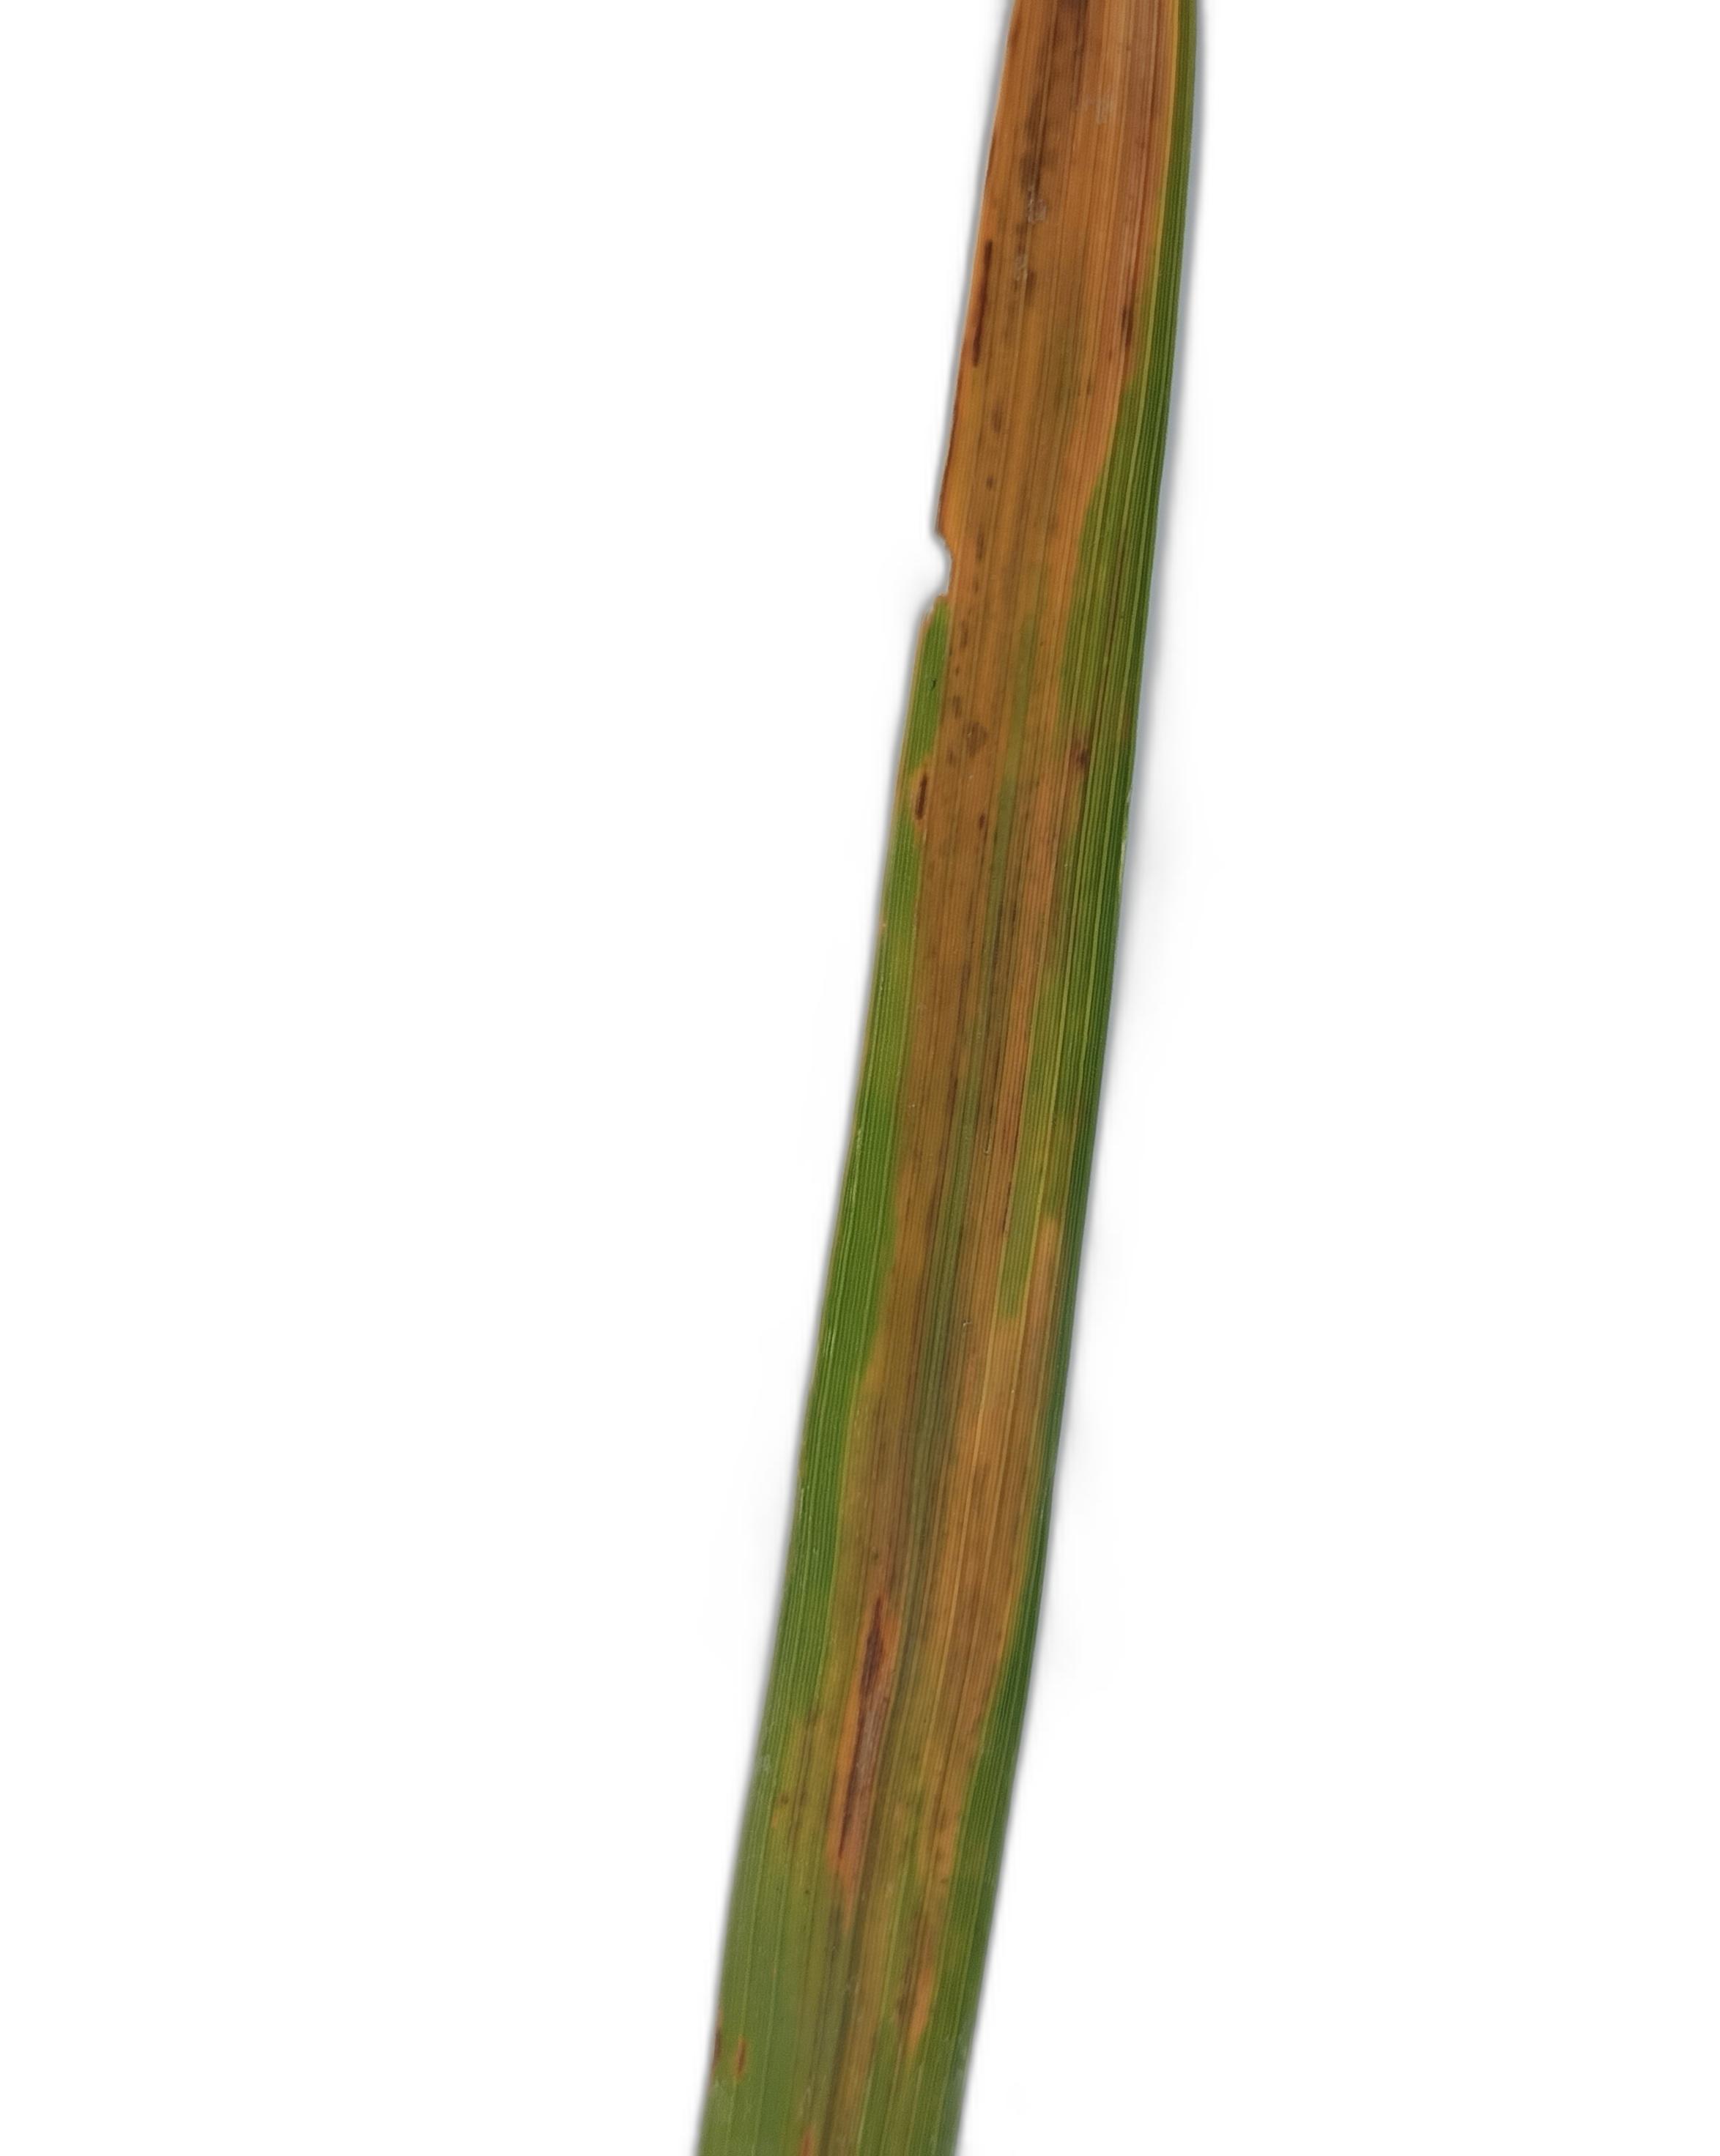
Label: Rice Stripes